Hannah Hauxwell

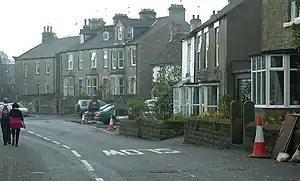

A "Yorkshire Post" article published in April 1970 chronicled the daily life of Hauxwell, then 44, as she worked alone in her family home, Low Birk Hatt Farm, a dilapidated farm in Baldersdale, west of Cotherstone, in the North Riding of Yorkshire (transferred for administrative purposes in 1974 to County Durham). She had run the farm by herself since the age of 35 following the deaths of her parents and uncle. With no electricity or running water and struggling to survive on £240–280 a yearat the time, the average annual salary in the UK was £1,339. Life was a constant battle against poverty and hardship, especially in the harsh Pennine winters, when she had to work outside tending her few cattle in ragged clothes in temperatures well below freezing.